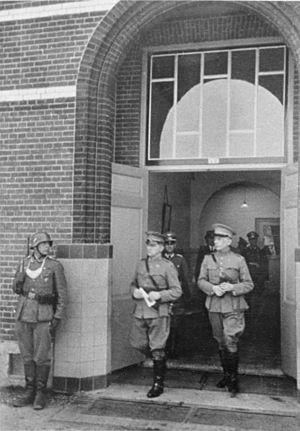
Henri Gerard Winkelman, né le 17 août 1876 à Maastricht et mort le 27 décembre 1952 à Soesterberg, est un général néerlandais notamment connu pour avoir dirigé les troupes qui ont défendu les Pays-Bas lors de l'invasion des Allemands en 1940.
La bataille des Pays-Bas est une opération militaire prévue dans le cas jaune, qui désigne l'invasion allemande de la région des Pays-Bas et de la France pendant la Seconde Guerre mondiale.